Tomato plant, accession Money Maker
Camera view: vertical (180 deg); turntable rotation: 90 degrees
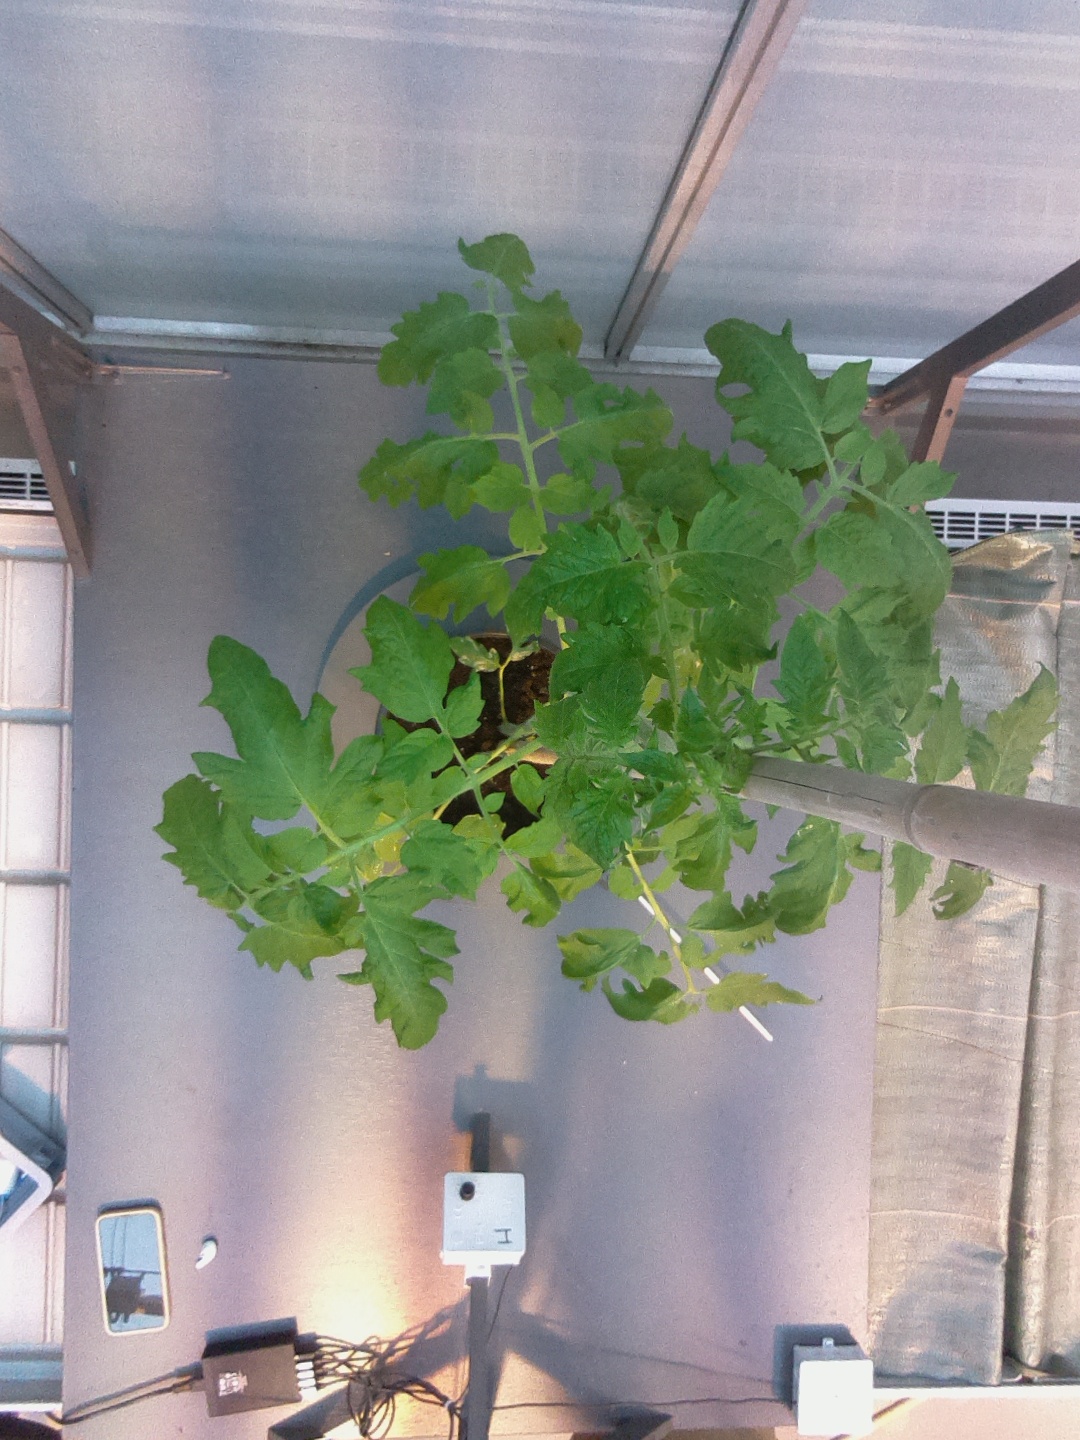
BBCH growth stage 16: 12 of true leaves visible